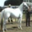
Label: horse